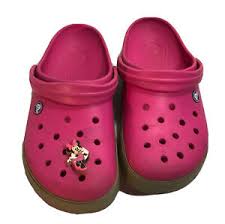
Label: Clog